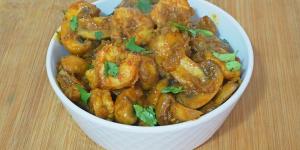
curry de gambas y verduras